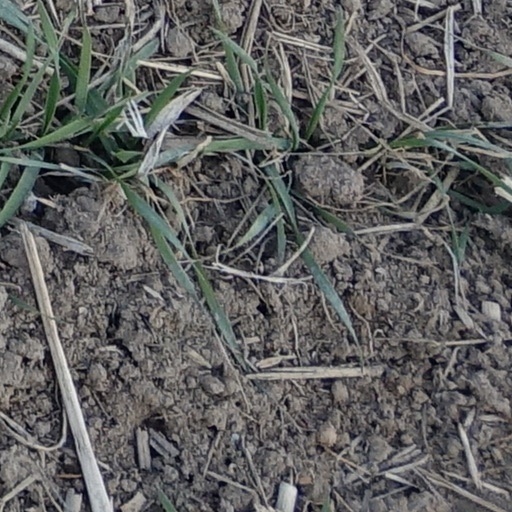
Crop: wheat